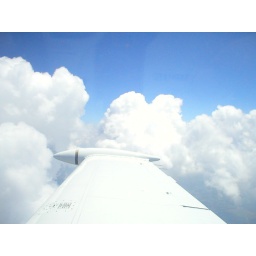
Flying home IFR we we punching in and out of the white puffies.